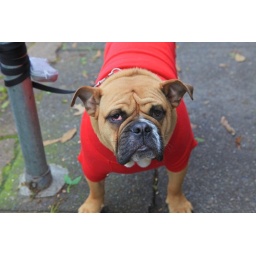
I loved how this dog was dress up. It can be a little cool in the morning.